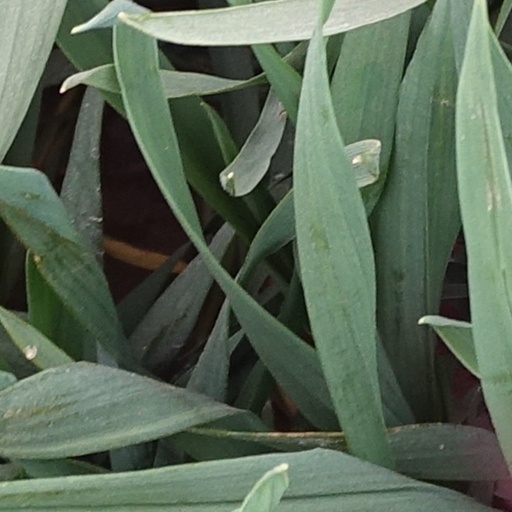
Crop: wheat